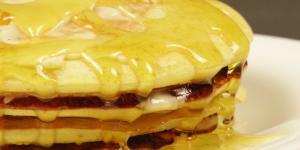
tortitas americanas faciles